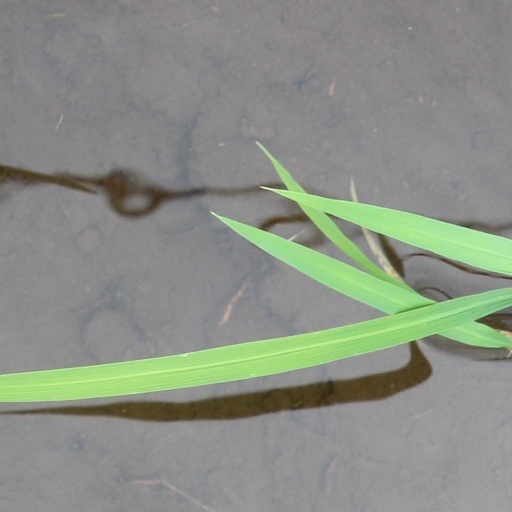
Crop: rice